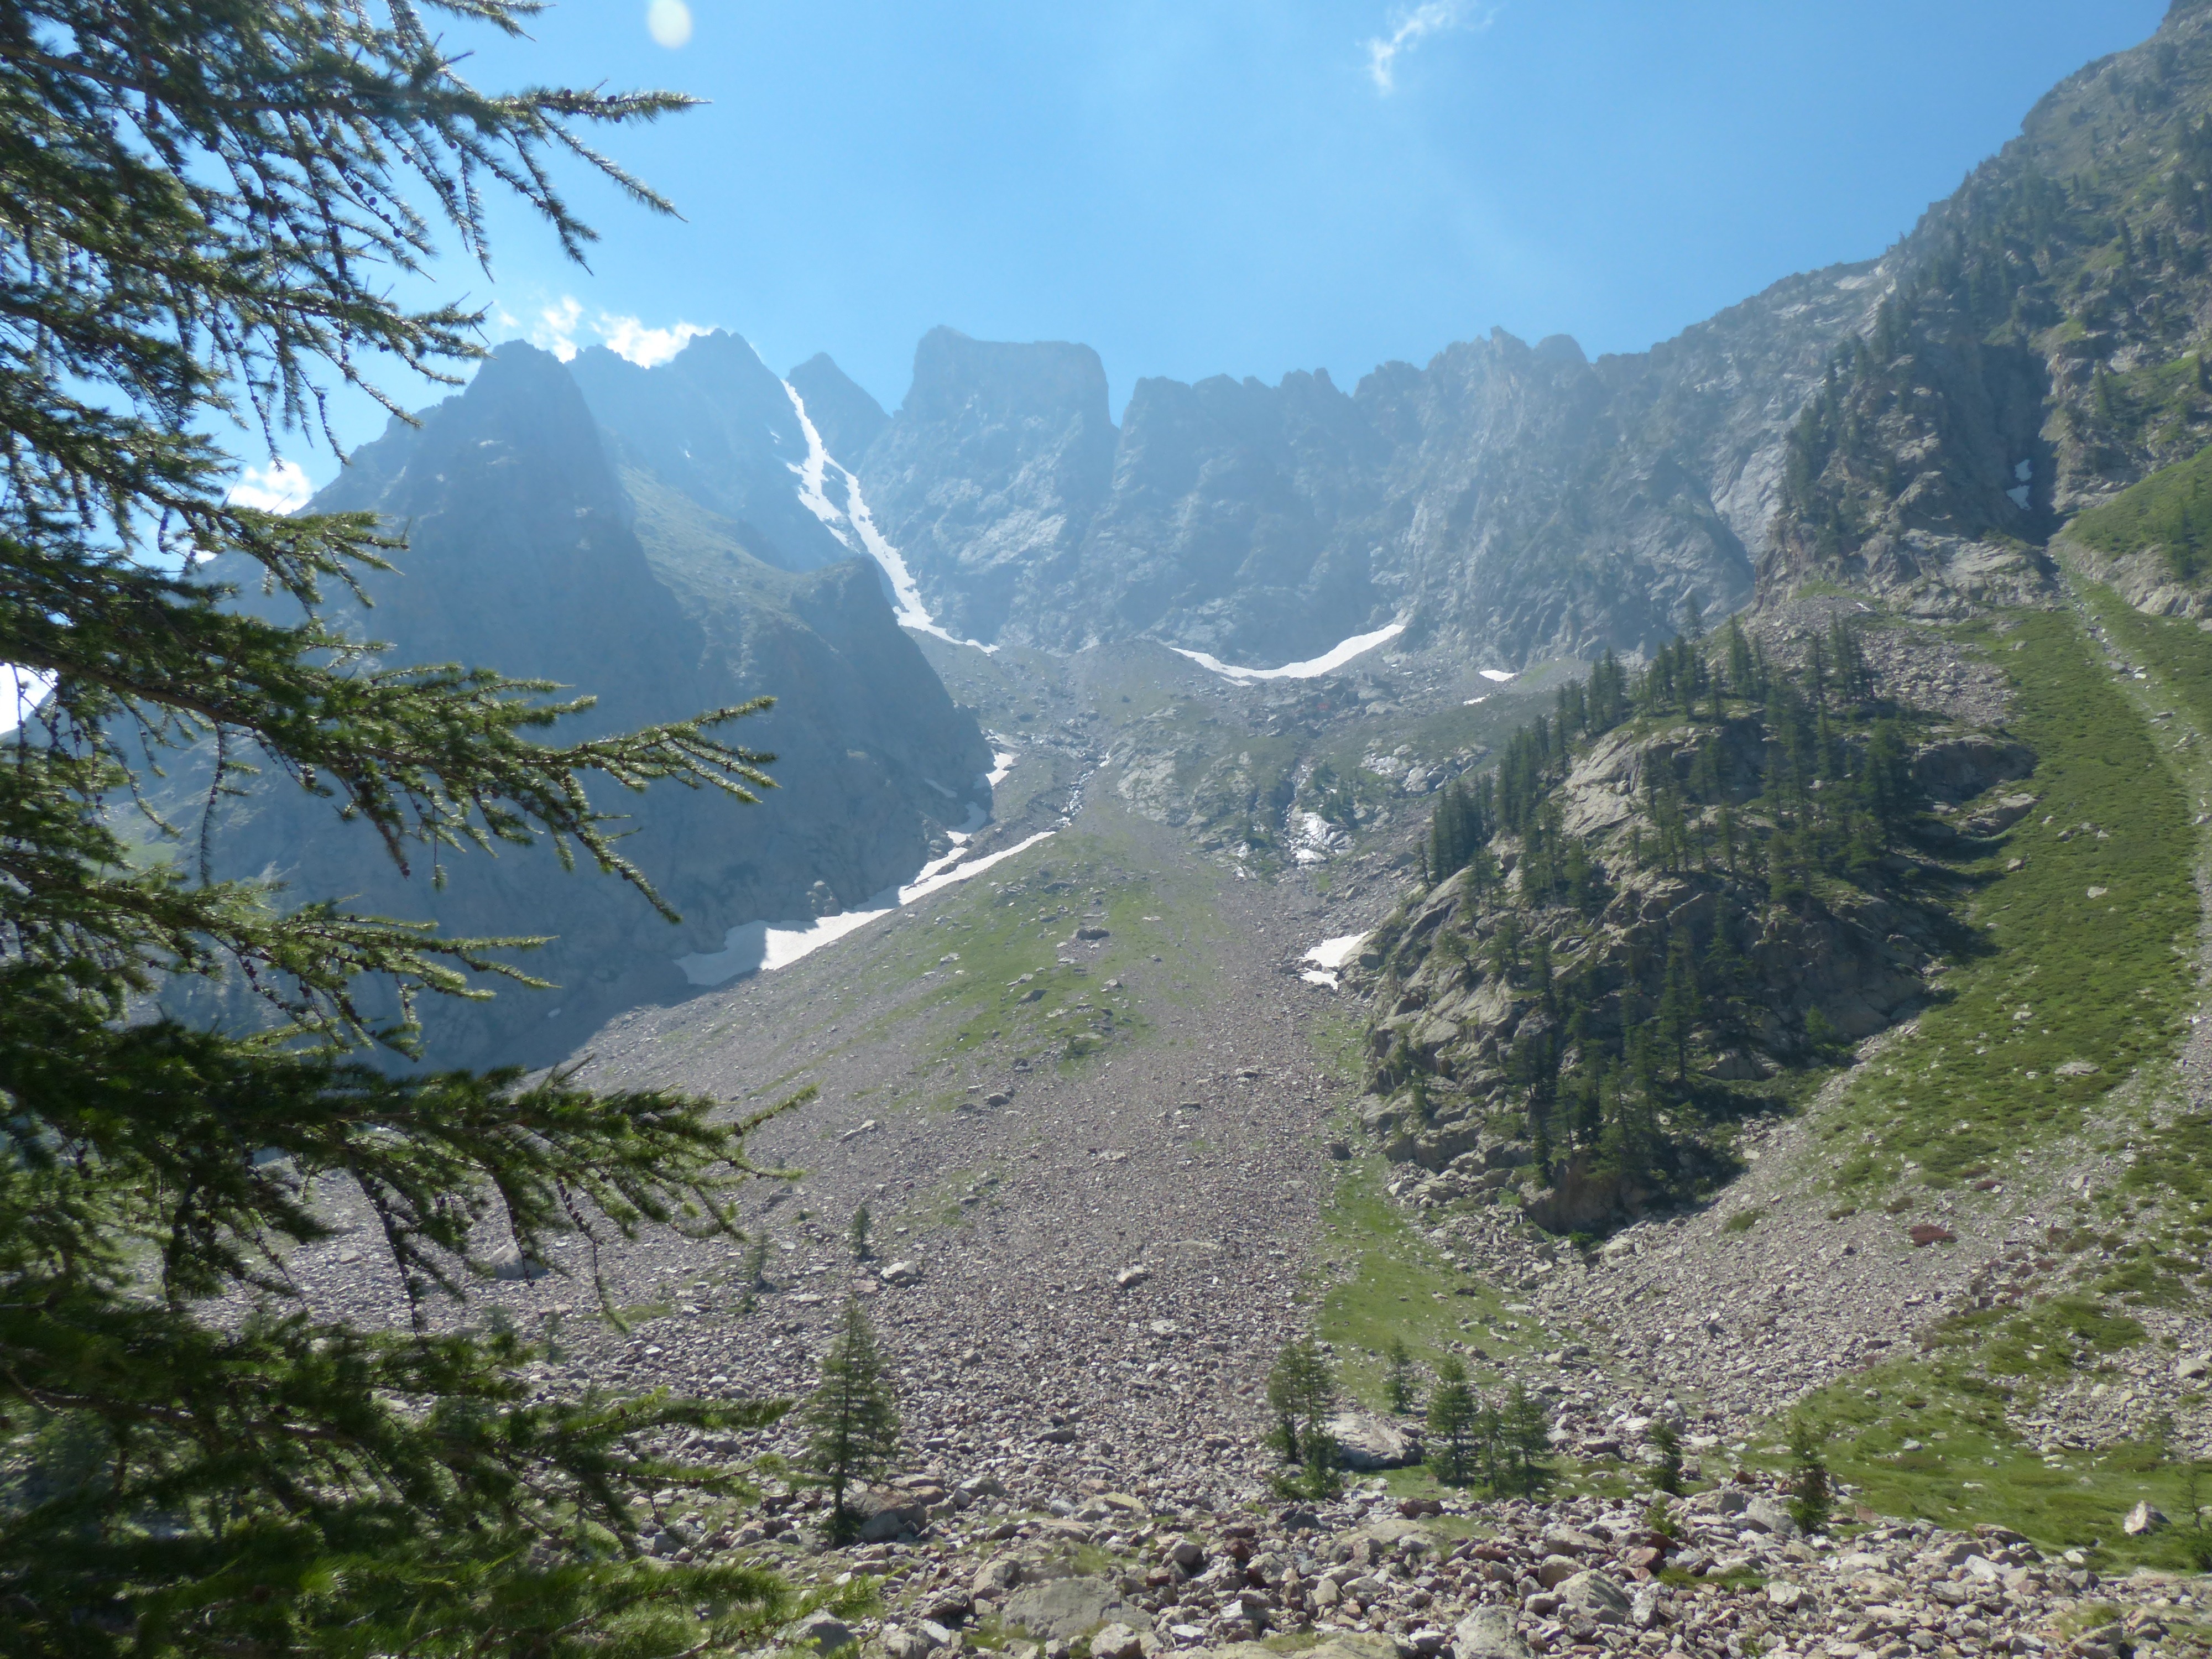
tree, wilderness, mountain, sky, valley, mountain range, glacier, italy, fjord, highland, national park, ridge, bank, massif, mountains, alps, ravine, escarpment, fell, cirque, piedmont, elevation, moraine, charming, tarn, nature reserve, mountain pass, hill station, biome, glacial lake, maritime alps, cuneo, mountainous landforms, glacial landform, geological phenomenon, gta, grande traversata delle alpi, sturatal, monte stella, gelas punta di lourousa, corno stella, bivacco varrone, varrone, bivacco silvio varrone, silvio varrone, argentera, monte stella argentera, monte argentera, argentera north, mount scenery, valle gesso, gesso torrente, gesso